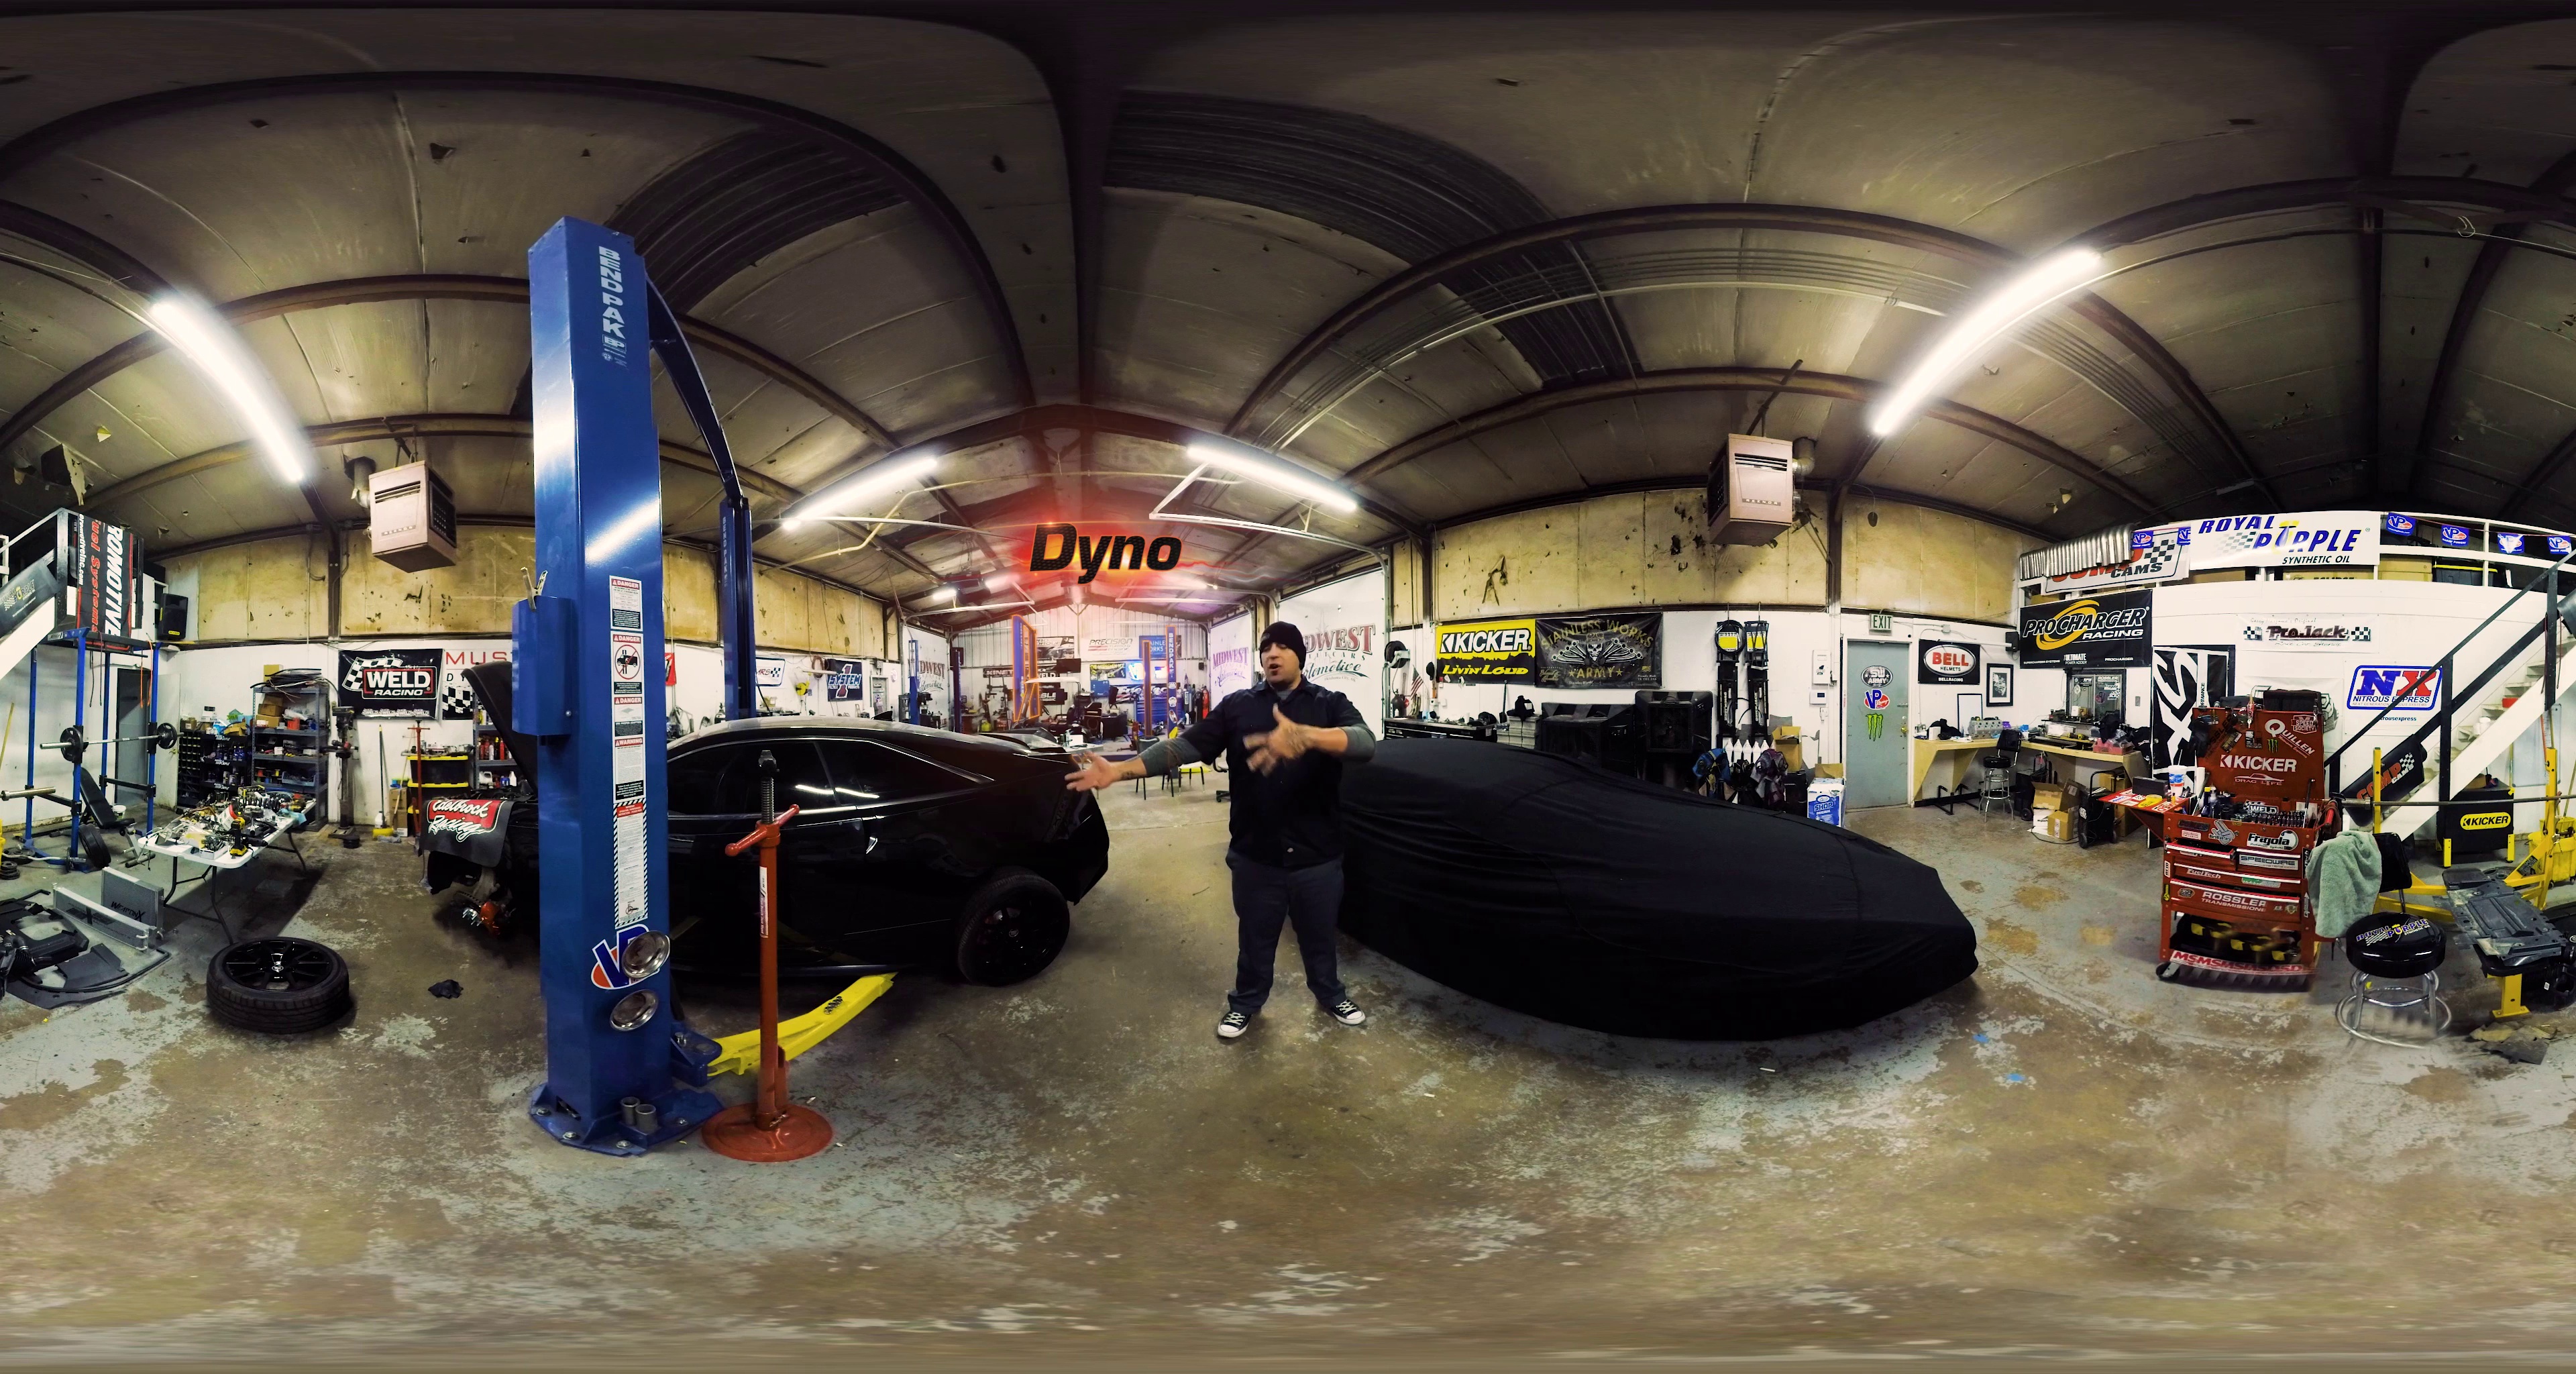
Referred object: the person in a black jacket

Referred object: the blue car on the lift